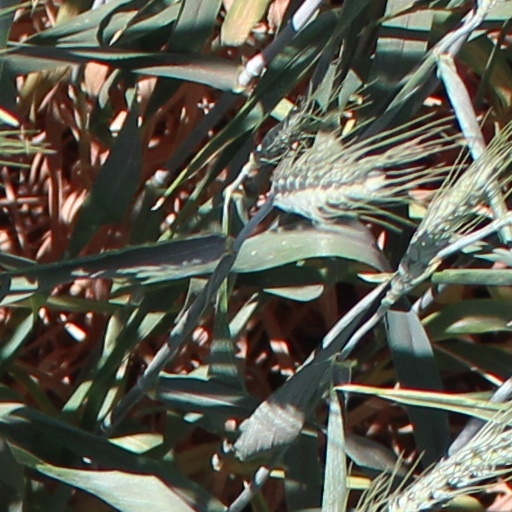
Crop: wheat